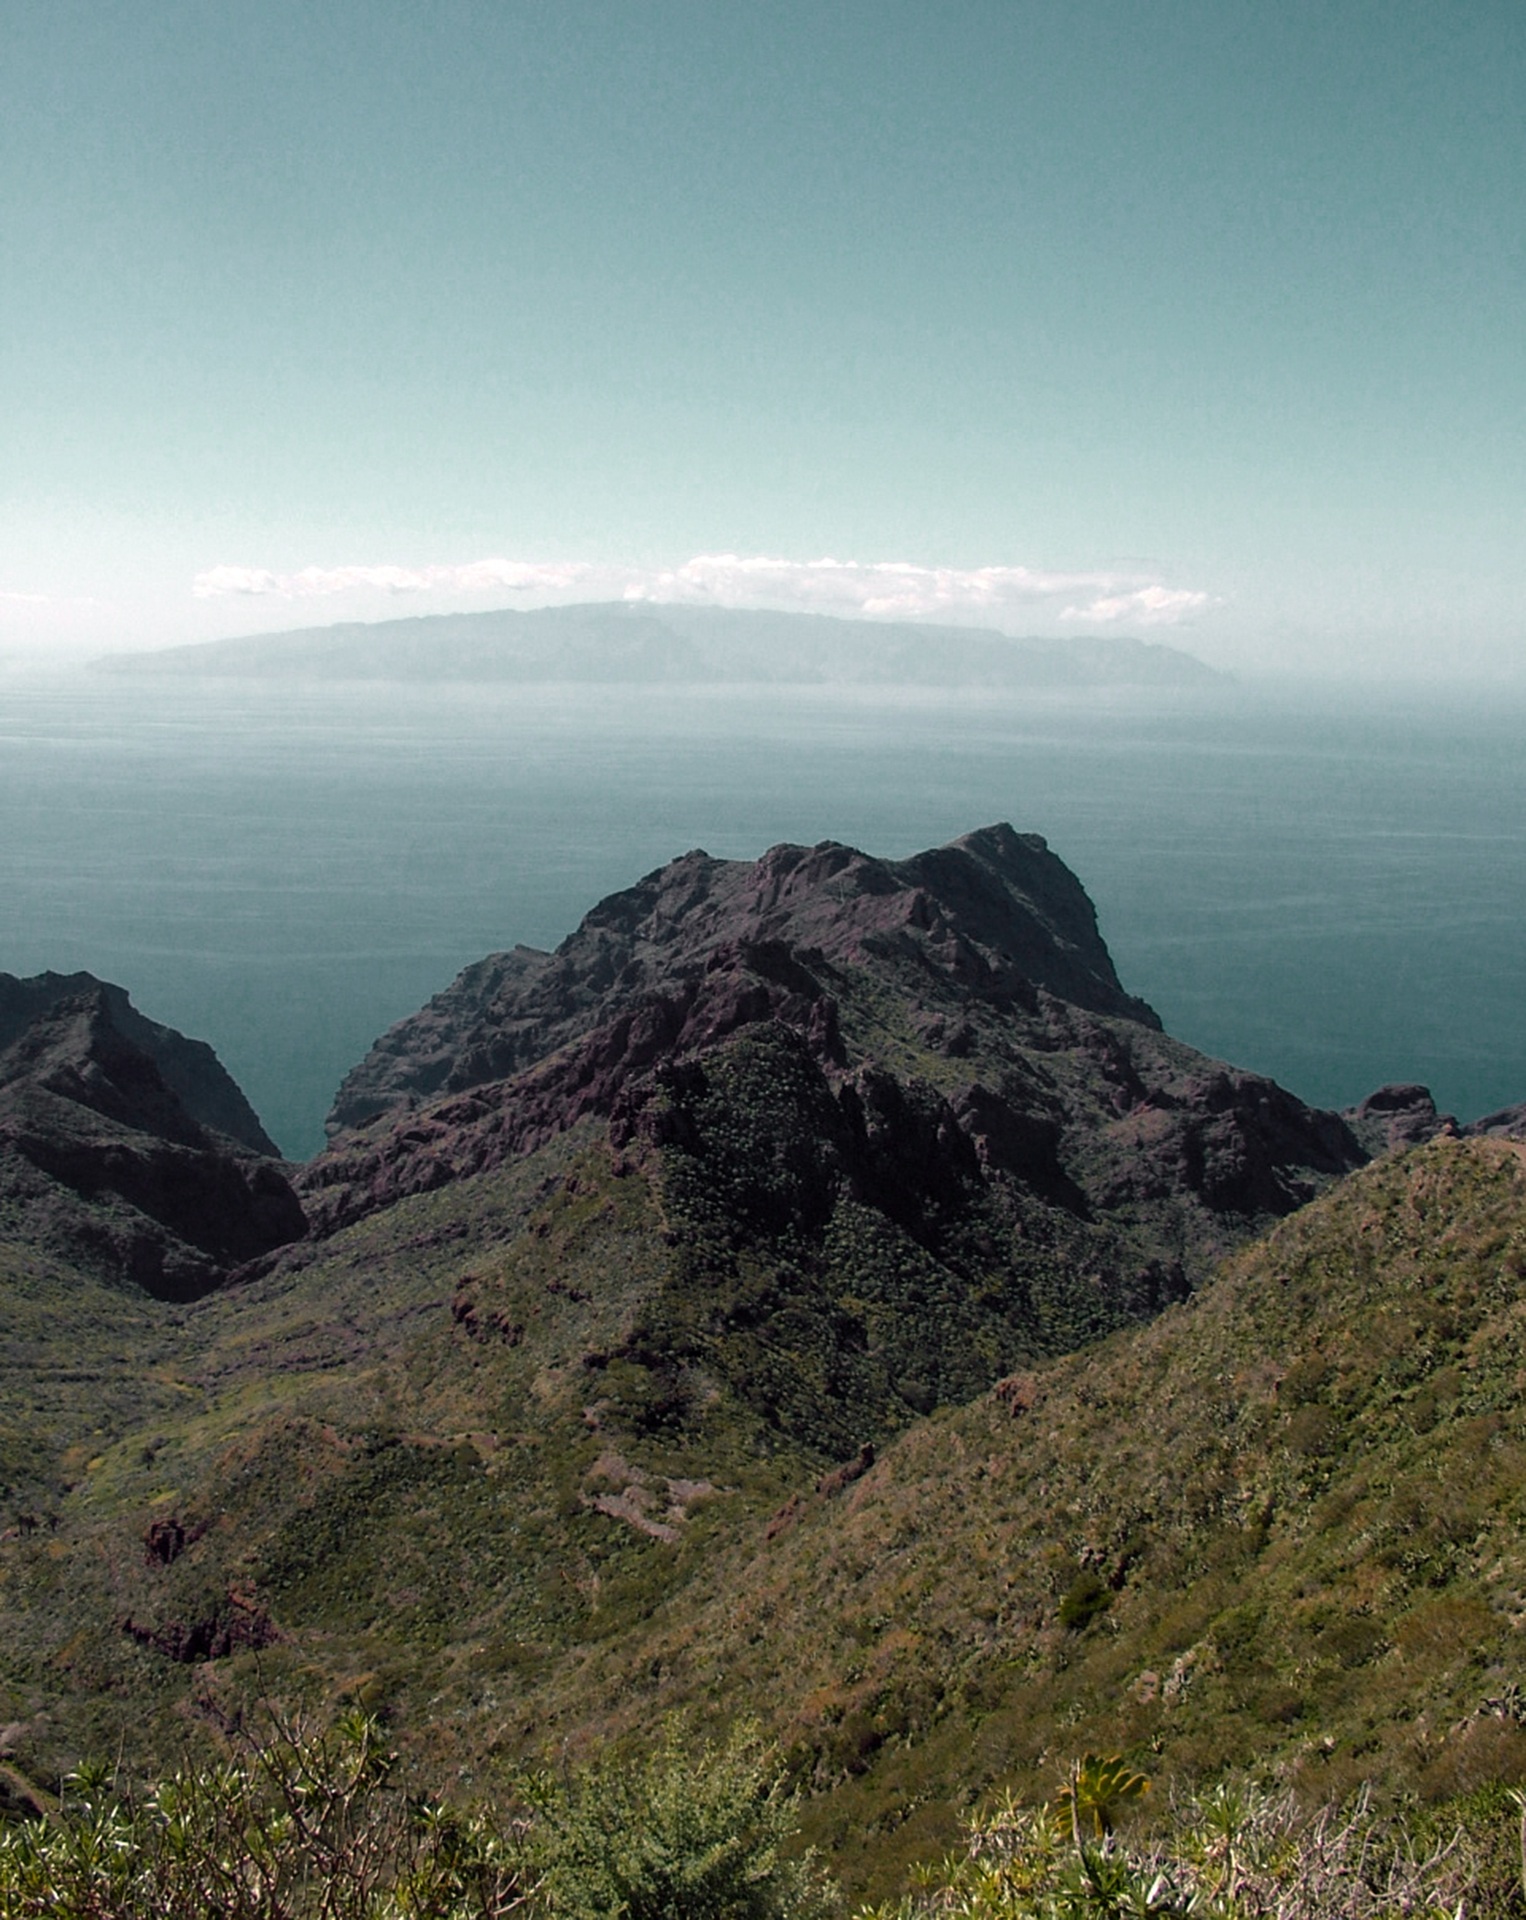
landscape, sea, nature, rock, wilderness, walking, mountain, sky, hiking, hill, adventure, mountain range, highland, terrain, ridge, summit, spain, is, plateau, tenerife, fell, islands, loch, canary islands, landform, mountain pass, geographical feature, mountainous landforms